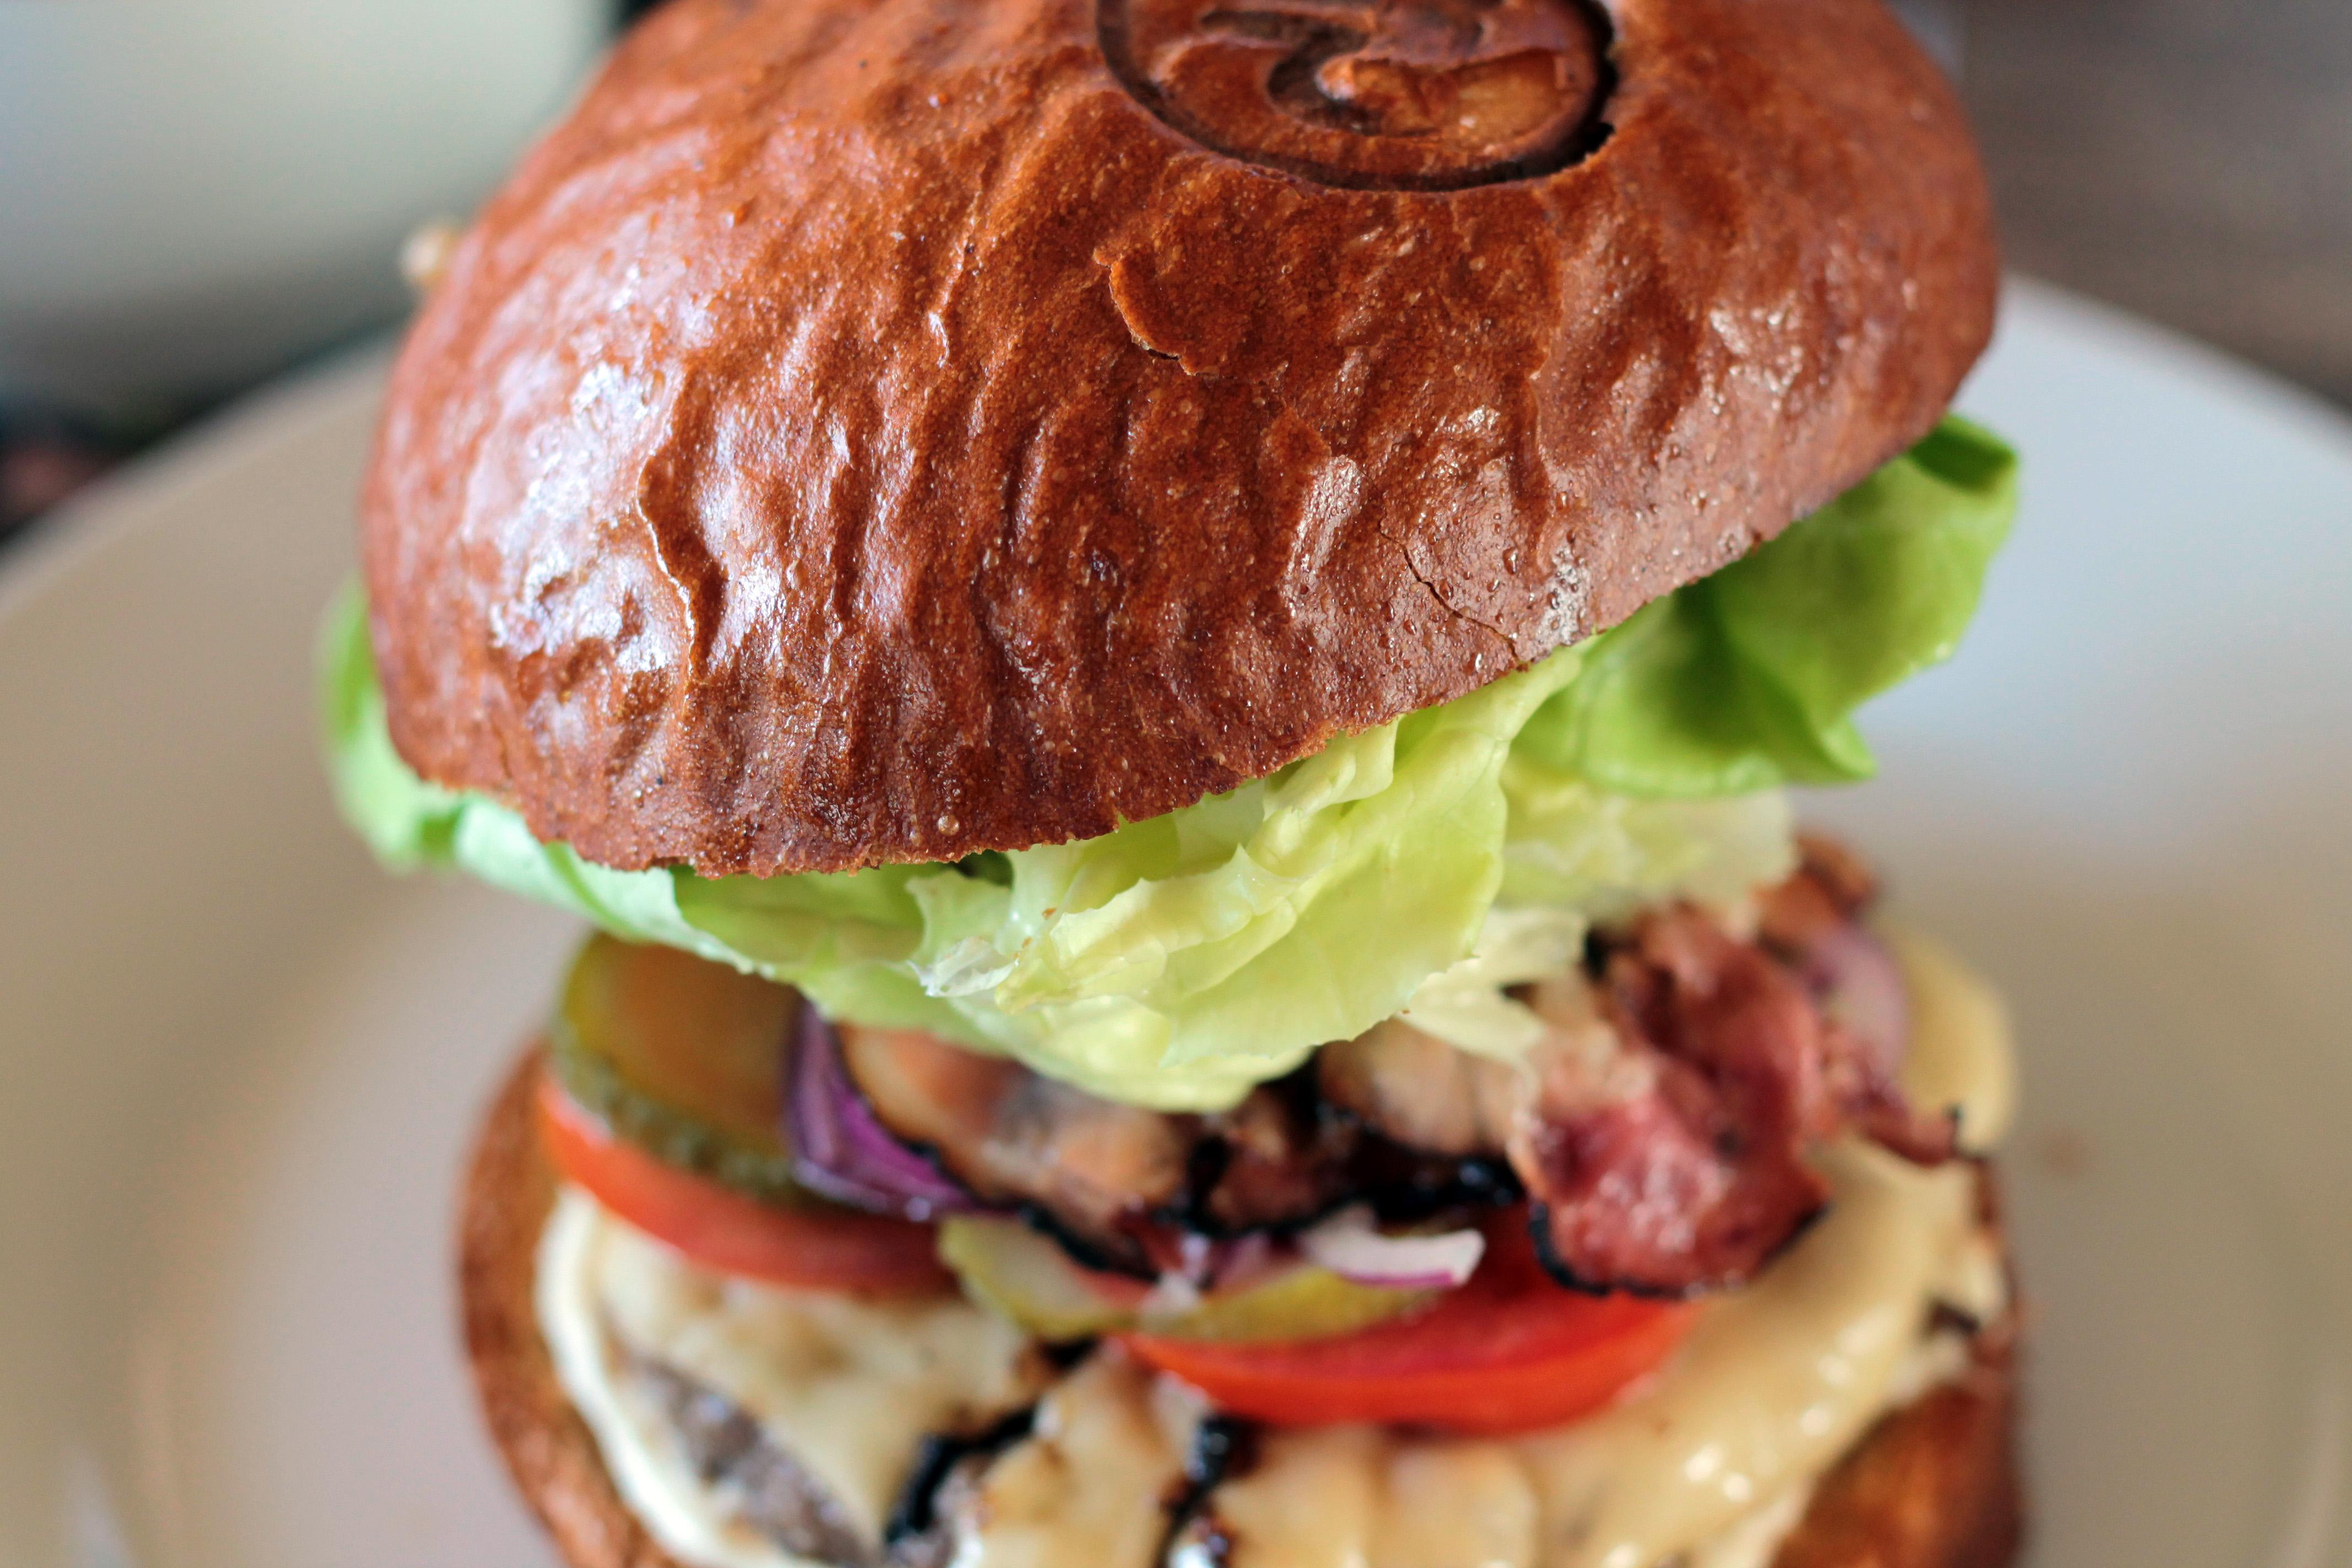
dish, food, produce, fast food, meat, lunch, cuisine, hamburger, sandwich, bacon, cheeseburger, slider, veggie burger, breakfast sandwich, blt